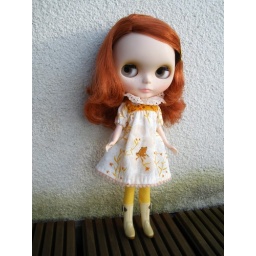
Wearing a cute new dress by teacupfaery.